Hermippe

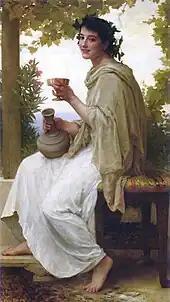
"Hermippe", by William-Adolphe Bouguereau

In Greek mythology, Hermippe (Ancient Greek: Ἑρμίππη) was a daughter of Boeotus. She was married to Orchomenus, son of Zeus and the Danaid Isonoe, but had a son Minyas with Poseidon. Orchomenus became legal father of her son.